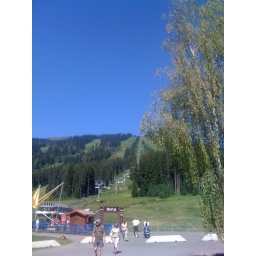
Another blue bird day in Sun Peaks